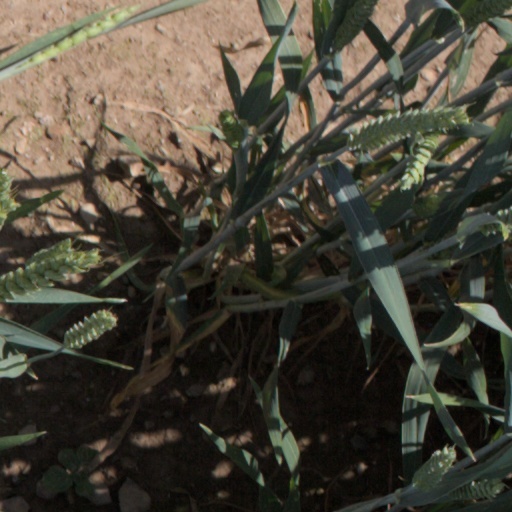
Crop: wheat